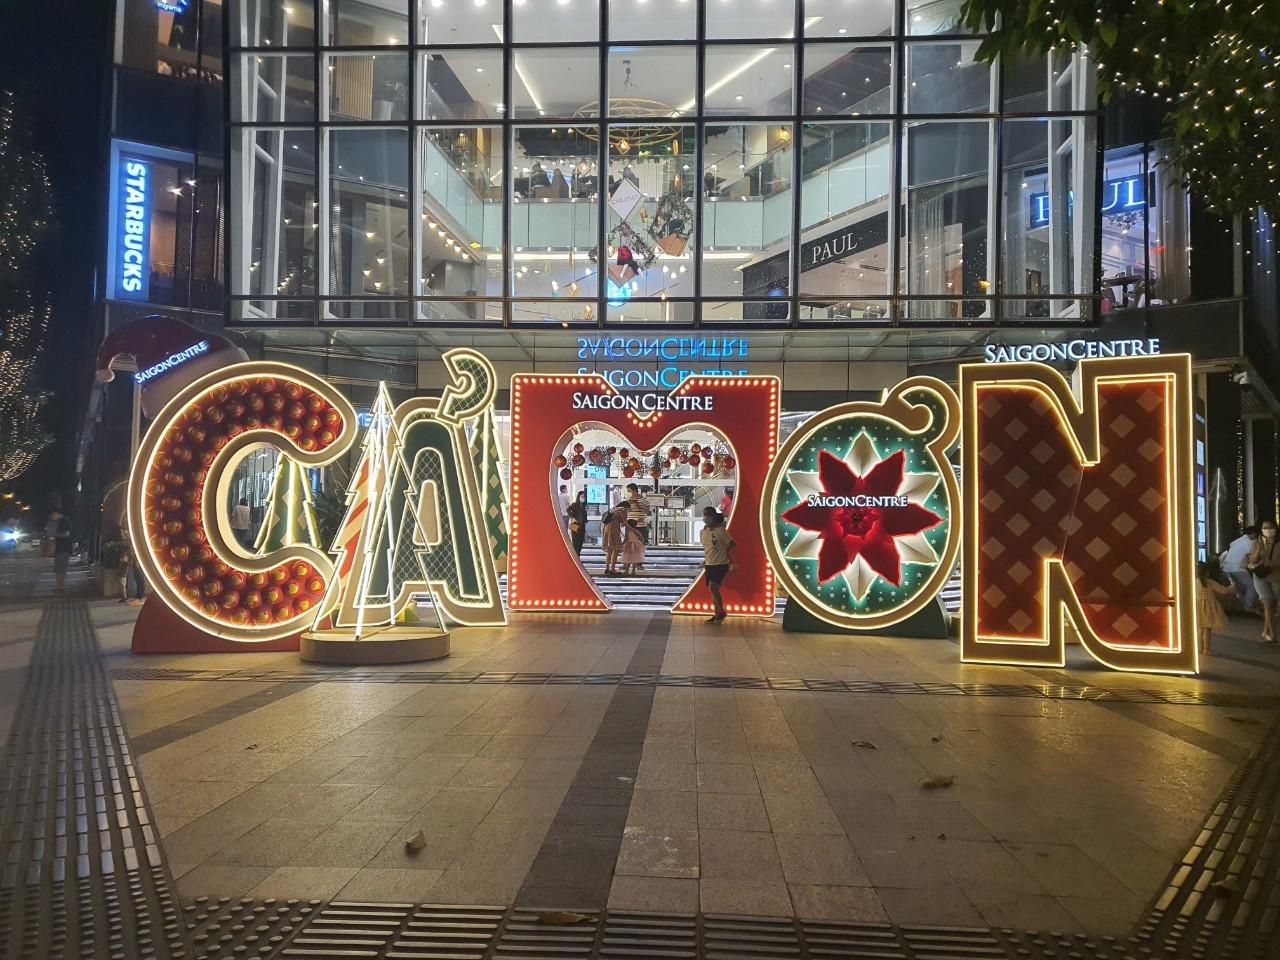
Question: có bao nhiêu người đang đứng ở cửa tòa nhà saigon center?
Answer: có một người đàn ông đang đứng ở cửa tòa nhà saigon center